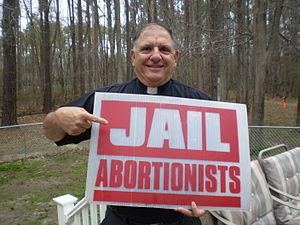
Donald Spitz est un militant évangélique américain, principalement connu pour son engagement anti-avortement. Il vit à Chesapeake, en Virginie.